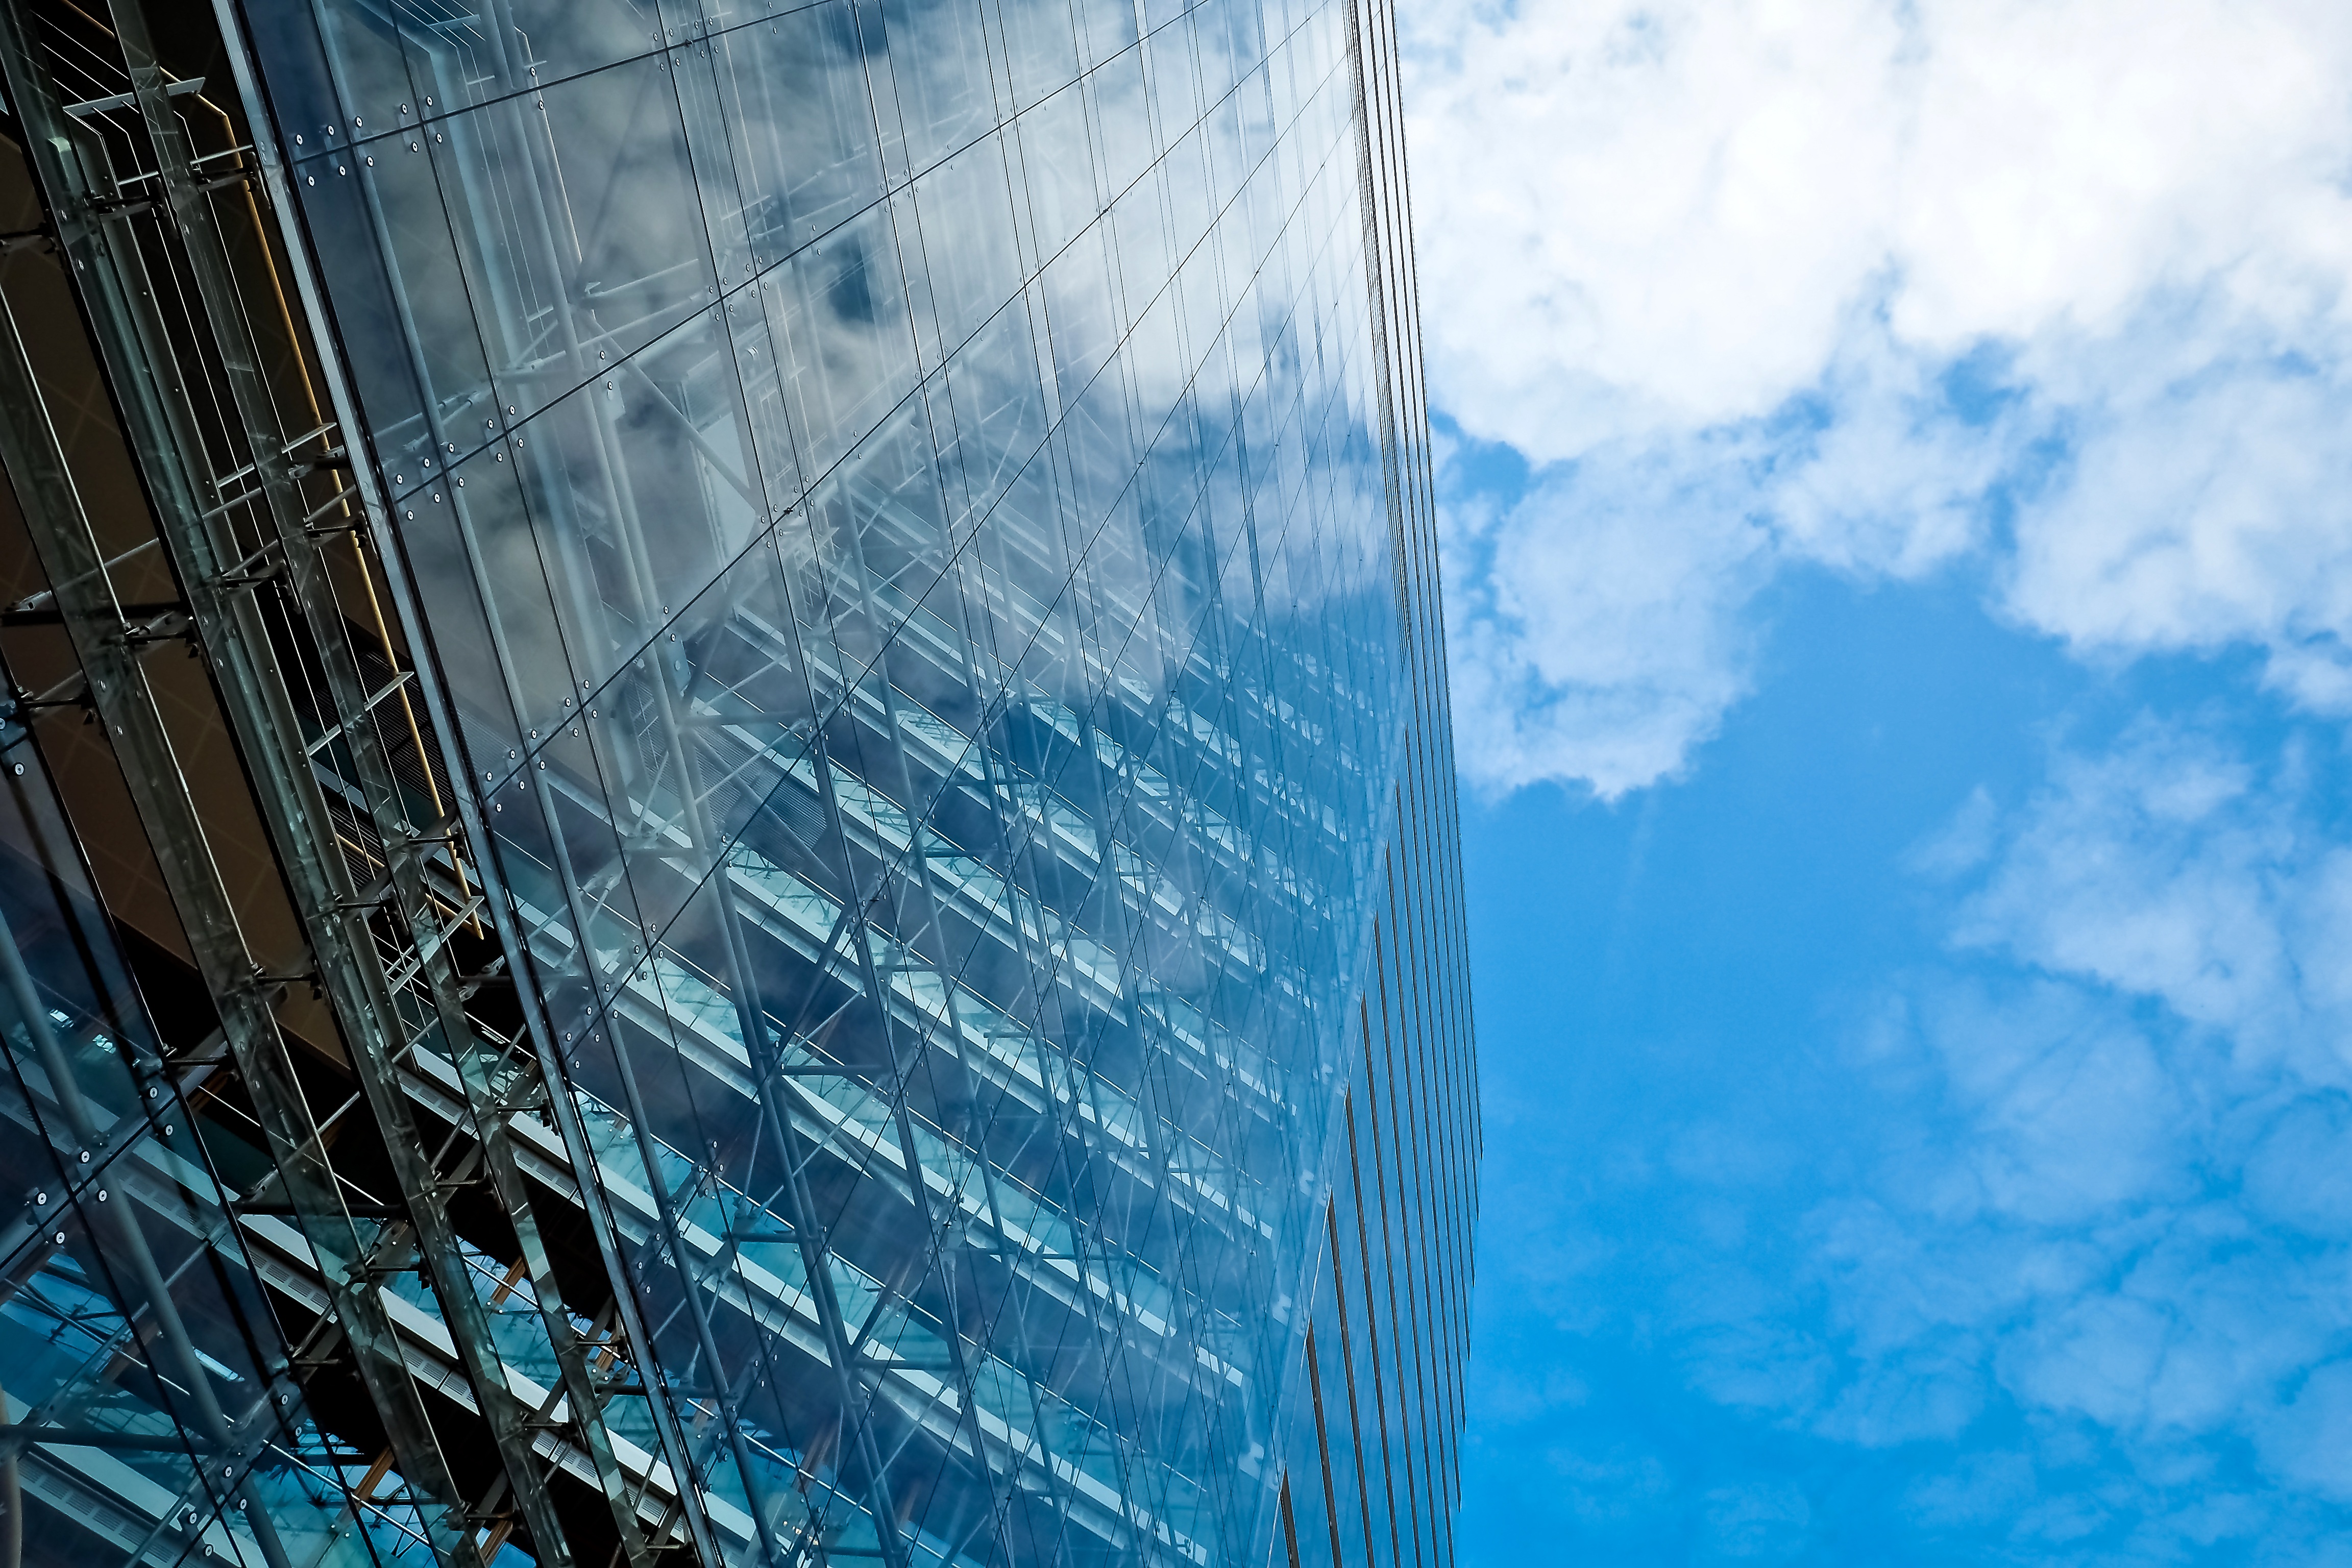
water, abstract, cloud, architecture, structure, sky, sunlight, window, glass, building, city, home, skyscraper, urban, downtown, steel, ice, line, reflection, facade, blue, modern, office building, modern architecture, lichtspiel, places of interest, clouds, interesting, bluish, city gate, glass front, modern high rise building, town center, dusseldorf, glass facade, media harbour, house facade, atmosphere of earth